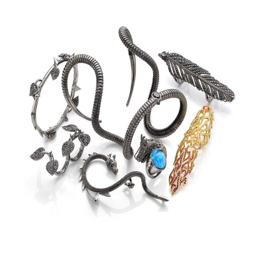
jewellery collaborates on a collection for the new film